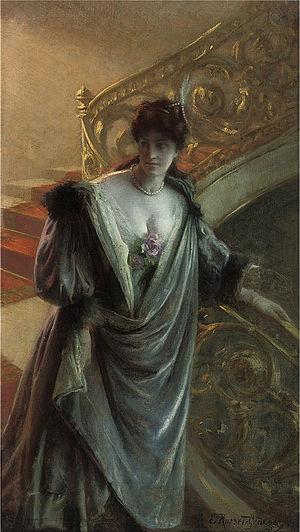
Sur le chemin du bal
Paul Édouard Rosset-Granger, né le 9 juillet 1853 à Vincennes et mort le 26 juillet 1934 à Paris, est un peintre et illustrateur français.